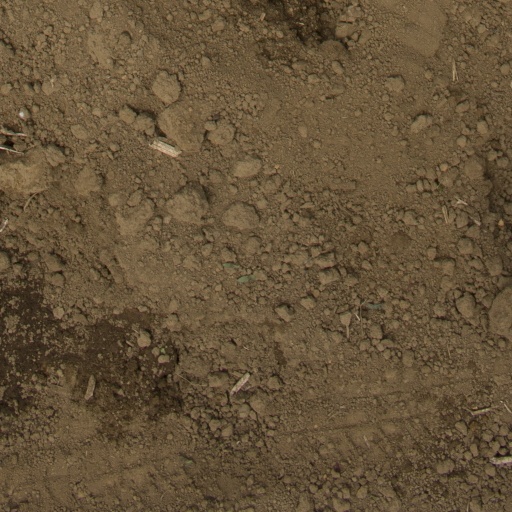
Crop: Jerusalem artichoke